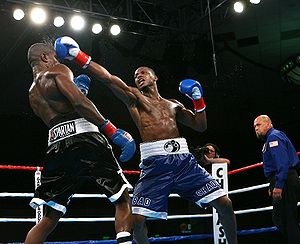
Chad Dawson
"""Bad"" Chad Dawson er en amerikansk professionel bokser fra Hartsville i South Carolina. Han er den nuværende Ring Magazine og WBC letsværvægtmester.